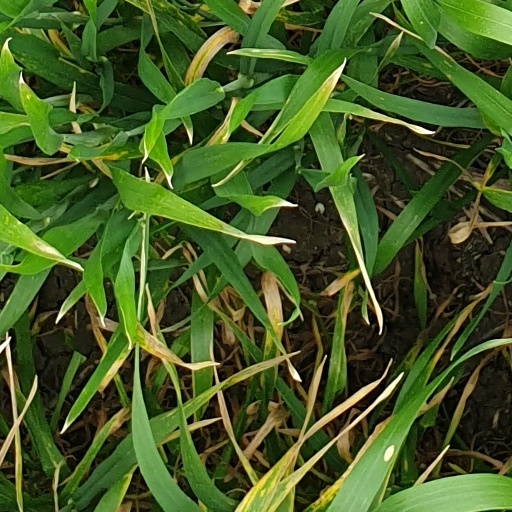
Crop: wheat